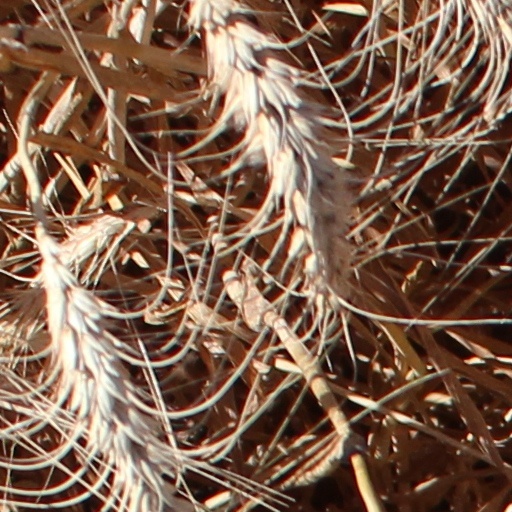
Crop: wheat